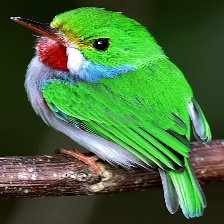
Species: CUBAN TODY
Scientific name: TODUS MULTICOLOR